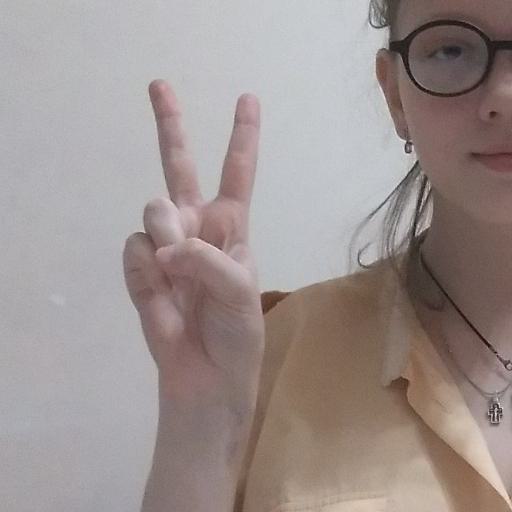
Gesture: peace